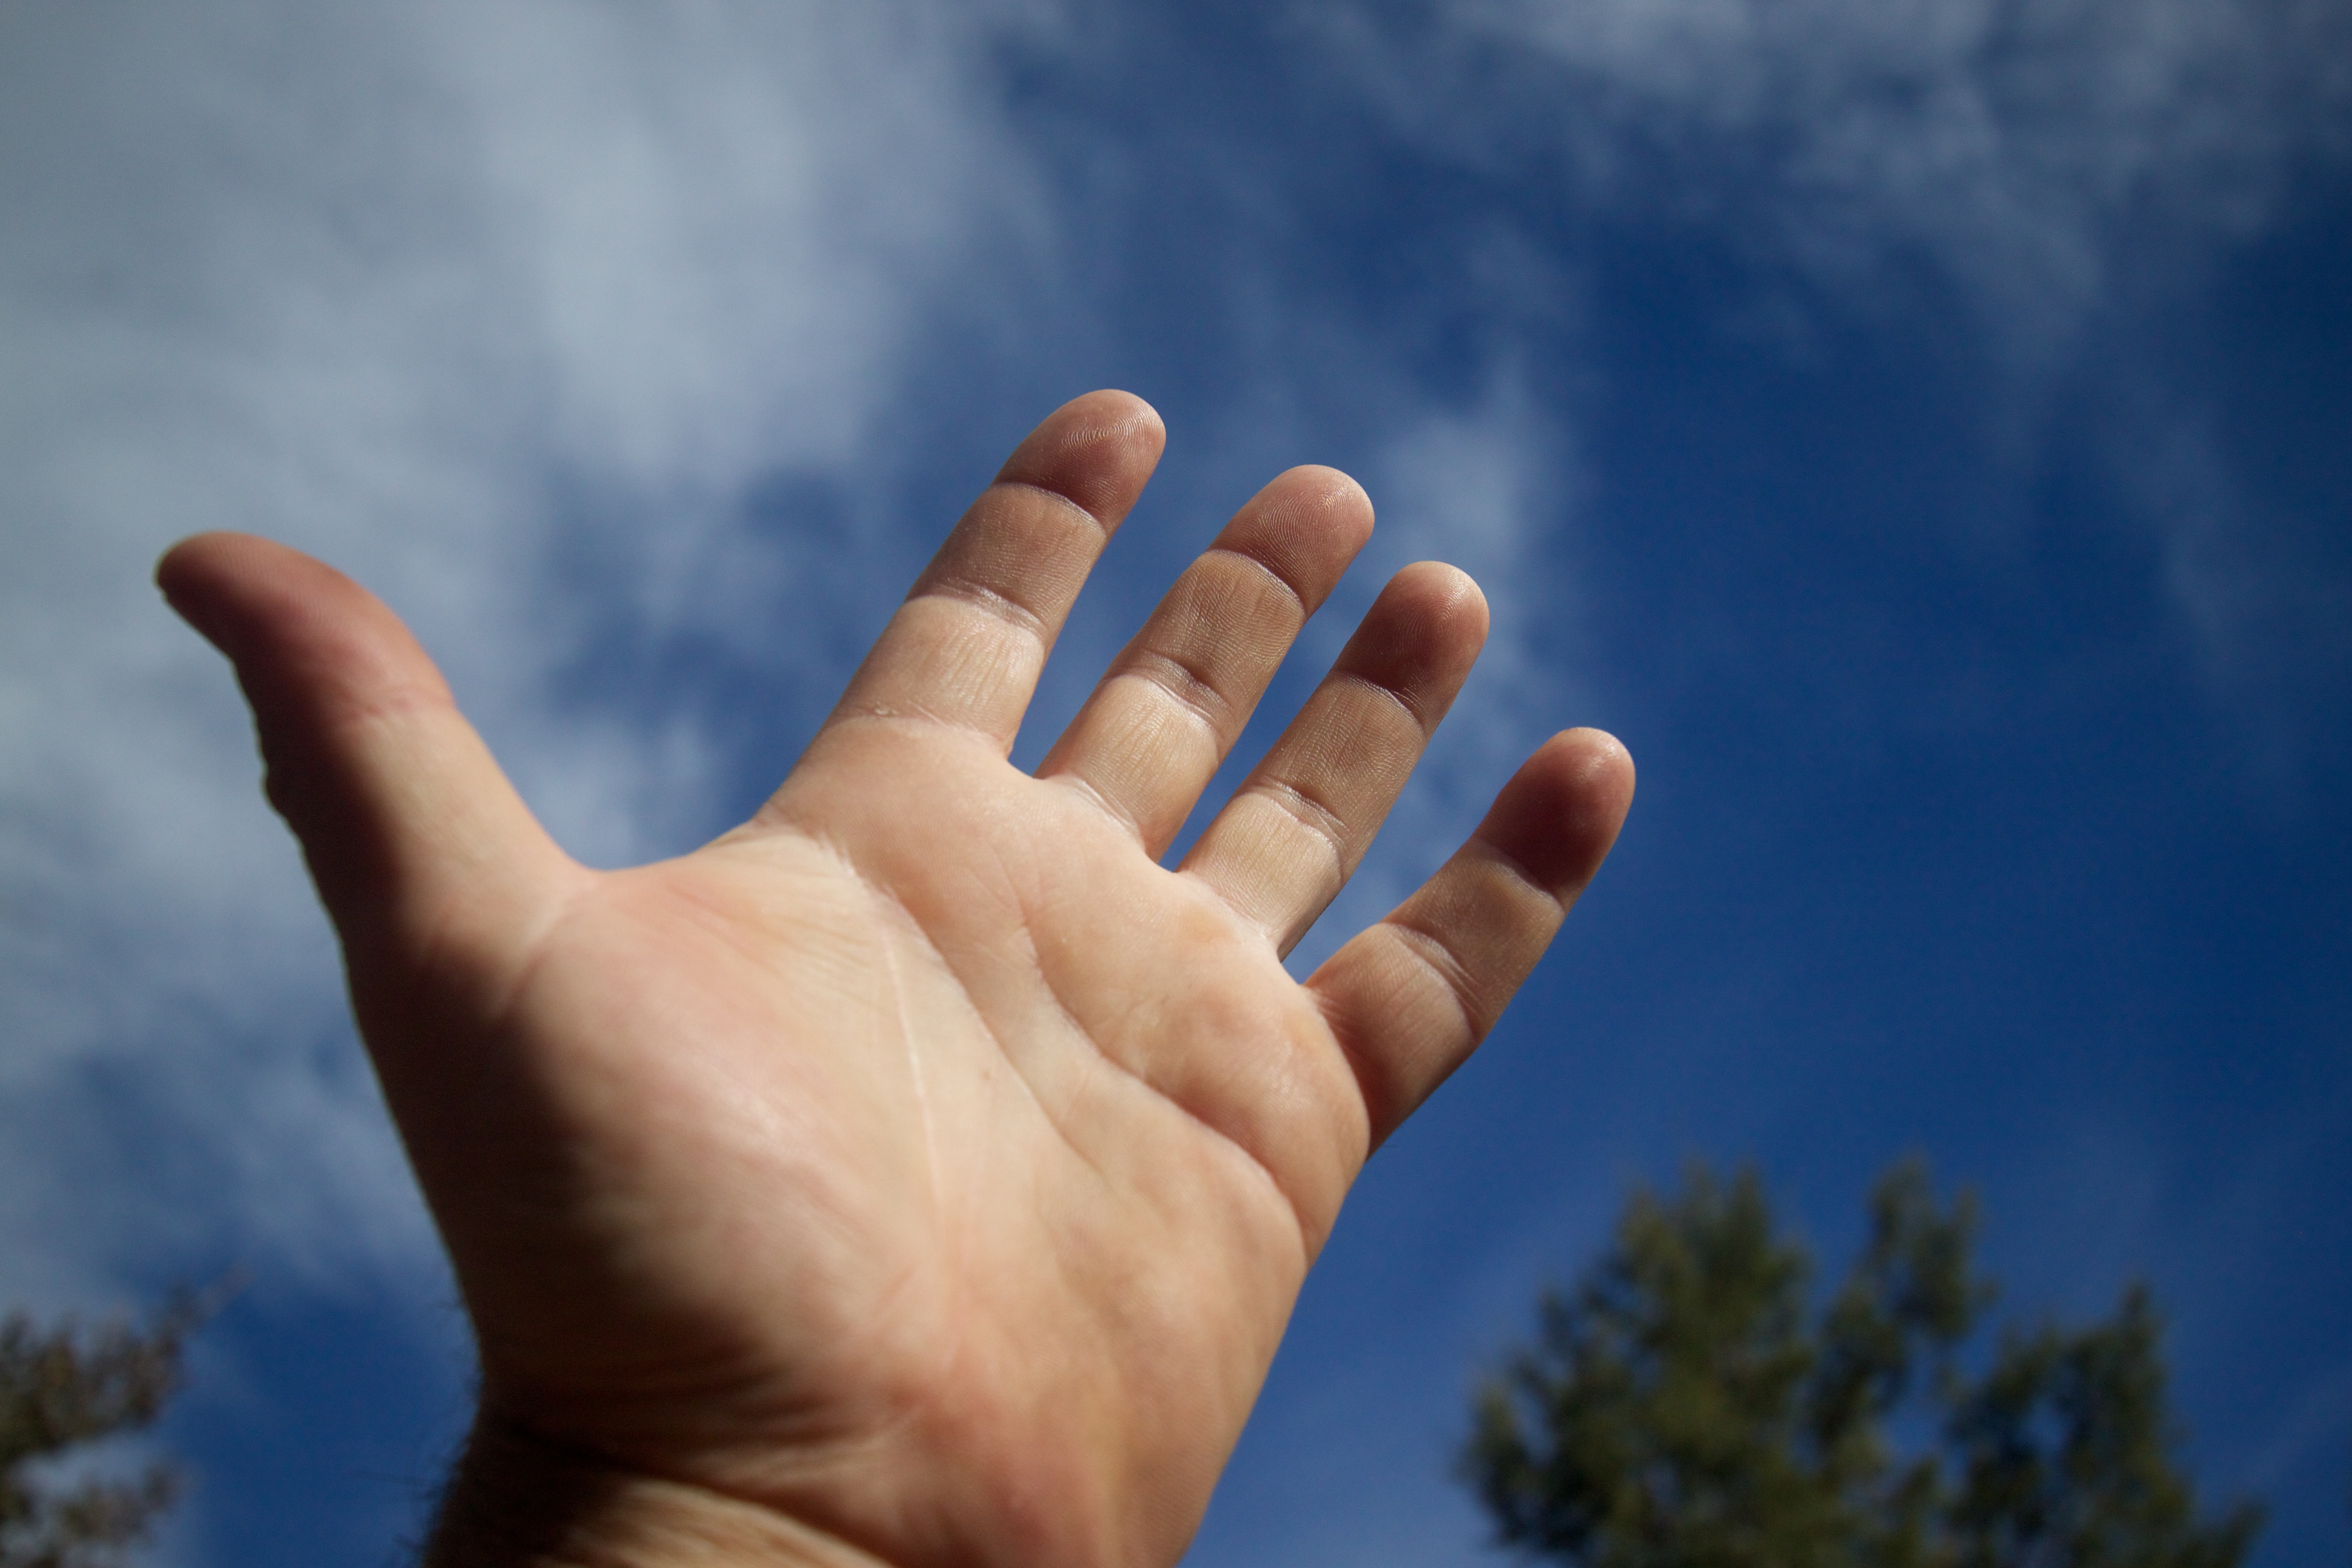
hand, cloud, sky, leg, finger, arm, close up, human body, thumb, interaction, sense, human action